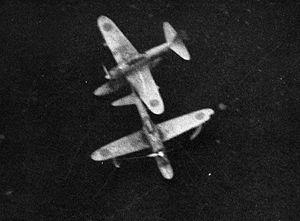
Le Nakajima A6M2-N est un hydravion de chasse dérivé du chasseur Mitsubishi A6M2 Zéro modèle 11. Le Nakajima A6M2-N fut baptisé Rufe dans le code allié.